Faniska

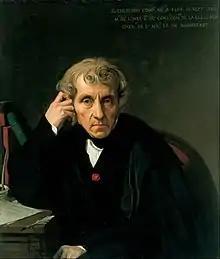
Luigi Cherubini

Faniska is an opera eroica in three acts by Luigi Cherubini. The German libretto, by Joseph Sonnleithner, is based on the melodrama "Les mines de Pologne" (1803) by René-Charles Guilbert de Pixérécourt.